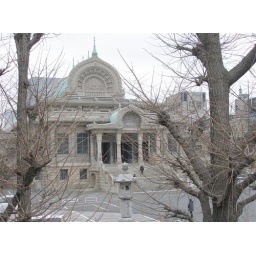
438 - Tsukiji Honanji Bhuddist Temple near the fish market